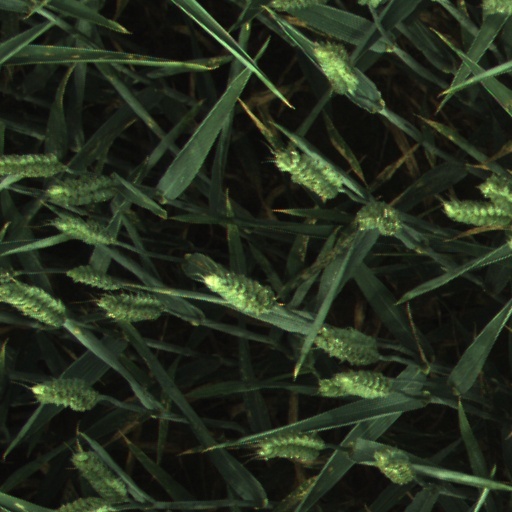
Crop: wheat